Nowy Sącz

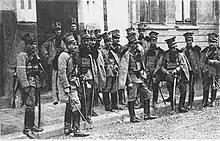
Uhlans of the 1st Brigade of the Polish Legions in Nowy Sącz in 1914

At the beginning of World War I, Nowy Sącz was occupied by the Russian Army. The Russians were driven back by the Central Powers in December 1914. In the final stages of the war, on 31 October – 1 November 1918, Poles stationed in the Austrian 10th Infantry Regiment in the city and local members of the secret Polish Military Organisation liberated it from Austrian rule, almost two weeks before Poland regained independence. Nowy Sącz and its surroundings, including Nowy Targ and Sanok, were claimed by the Lemko Republic (1918–1920) with capital in Florynka. Within interwar Poland the city saw industrial expansion and the railway factory expanded. In 1936, the Museum of Sącz Land was opened in the restored royal castle. Nowy Sącz had a population of around 34,000 in 1939.